American Classical League

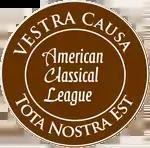
ACL official seal

Founded in 1919, the American Classical League (ACL) is a professional organization which promotes the study of classical civilization at all levels of education in the United States and Canada. Teachers of Latin, Ancient Greek and the Classics account for the majority of its membership, though the ACL is open to any person interested in preserving the language, literature and culture of both Ancient Rome and Ancient Greece. Currently based in Hamilton, Ohio, the league publishes and provides hundreds of teaching aids; runs a national placement service for teachers of Latin and Greek; sponsors the National Latin Examination (NLE); functions as the parent organization of both the National Junior Classical League (NJCL) and National Senior Classical League (NSCL); and annually holds a convention — the Annual Institute — to promote excellence in the teaching of classical studies. The ACL also encourages and supports ongoing dialogue with other classical and modern language associations.